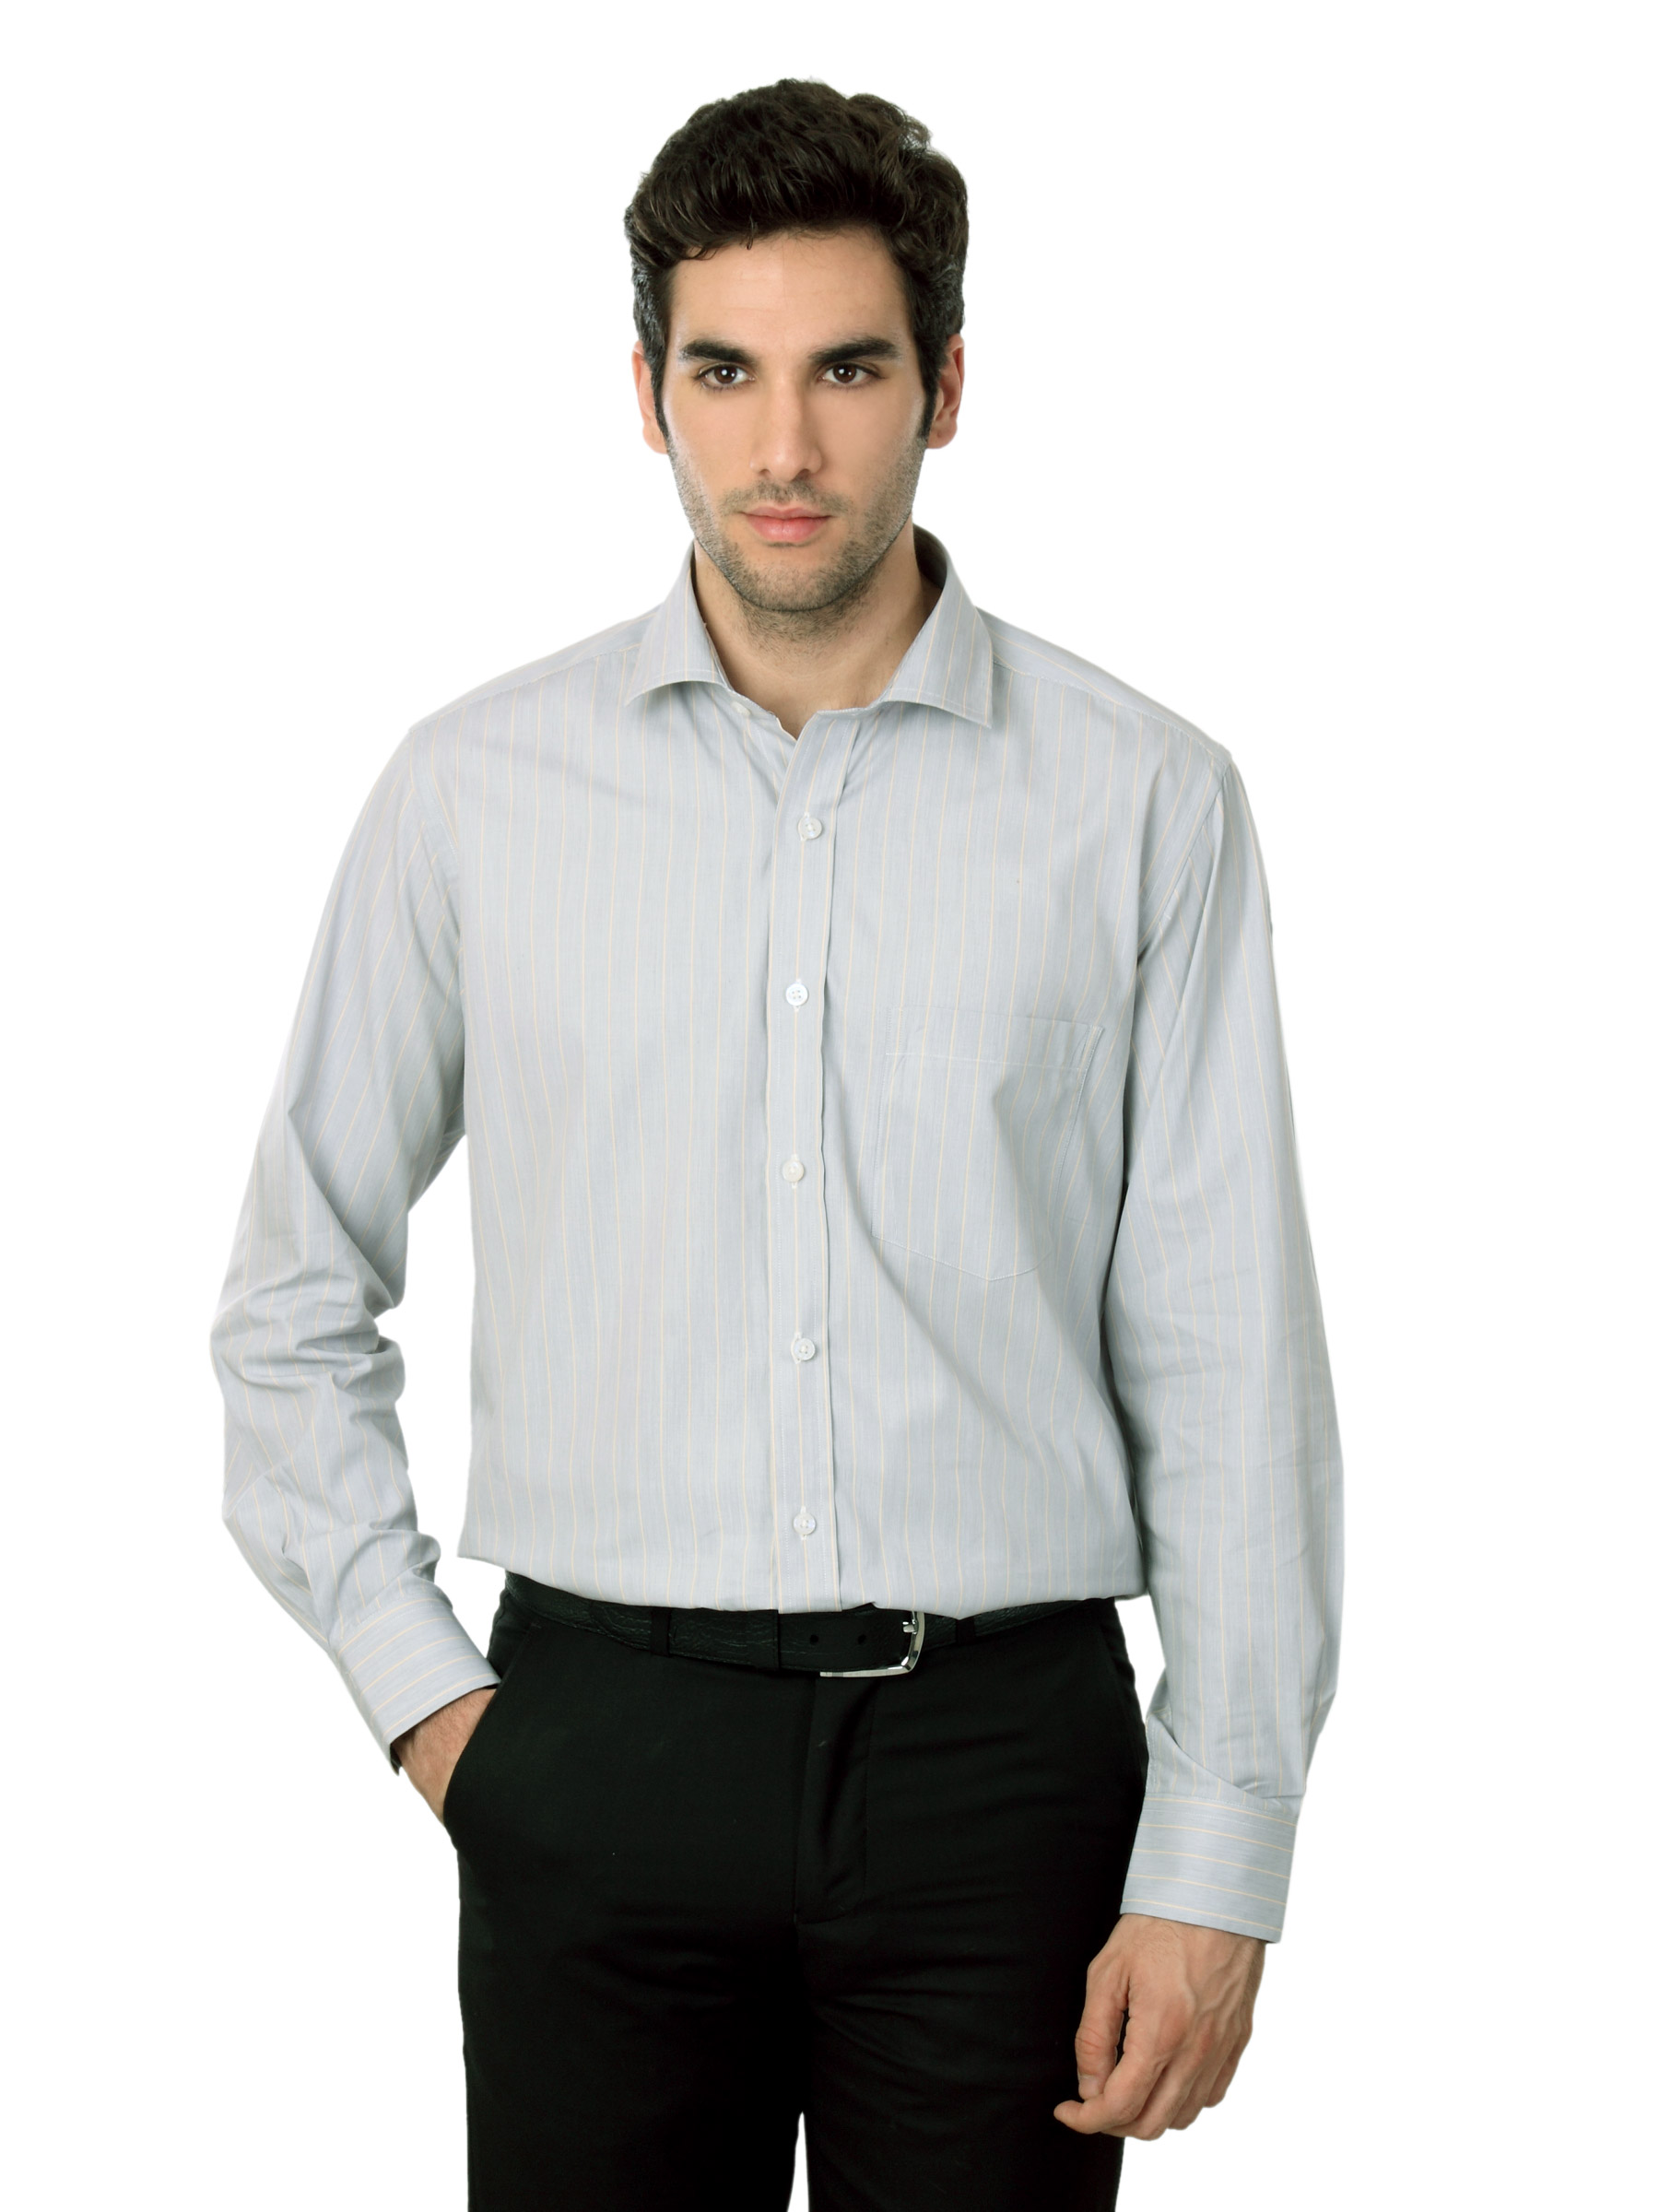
Indigo Nation Men Grey Striped Shirt
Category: Apparel / Topwear / Shirts
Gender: Men
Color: Grey
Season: Summer 2012
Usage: Formal